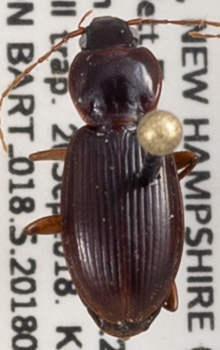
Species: Synuchus impunctatus
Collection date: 2018-09-20
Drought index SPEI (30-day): -1.614
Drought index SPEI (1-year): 0.24
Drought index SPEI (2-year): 0.512